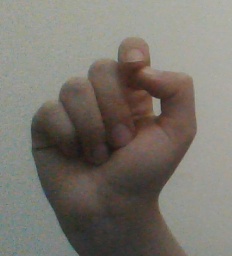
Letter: fa